The Guardian of Education

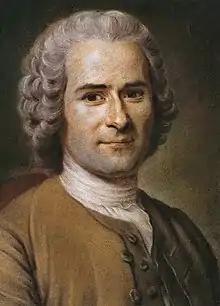
Half-length portrait of a man, wearing a short gray, curly wig, a mustard brown jacket and a white shirt with a collar that encompasses the neck.

"The Guardian of Education" was the first periodical to take the reviewing of children's books seriously. Trimmer's over four hundred reviews constituted a set of distinct and identifiable criteria regarding what was valuable in this new genre. As a high-church Anglican, she was intent on protecting Christianity from secularism as well as evangelicalism, particularly as the latter manifested itself in Methodism. Her reviews also reveal her to be a staunch monarchist and opponent of the French Revolution. As Grenby puts it, "her initial questions of any children's books that came before her were always first, was it damaging to religion and second, was it damaging to political loyalty and the established social hierarchy". Religion was Trimmer's first priority and her emphasis on the doctrine of Biblical inerrancy illustrated her fundamentalism. She wrote to a friend: "I will only say, that the more I reflect on the subject, the more I am convinced that it is not right to "supersede" the "figurative" style in which they speak of "God" and "divine things", my opinion is, that whoever attempts to teach the truths of divine revelation, should follow the "method" of the "inspired writers" as nearly as possible" [emphasis Trimmer's]. For Trimmer, the truth of the Bible was not only in its content, but also in its style, and some of her harshest reviews were written against texts that altered both the style and the substance of the Bible.